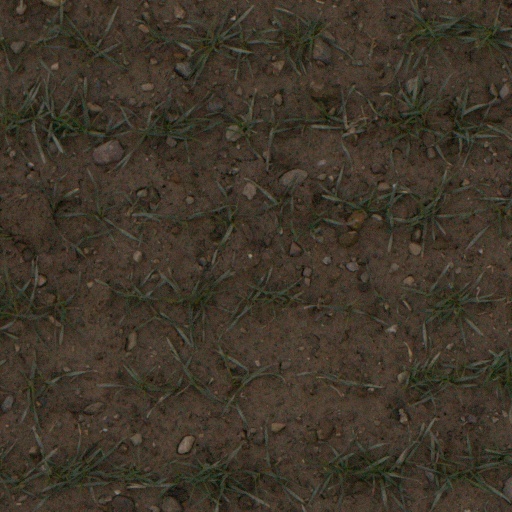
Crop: wheat